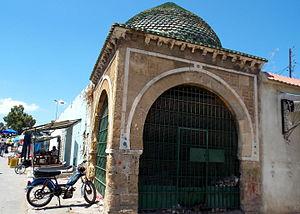
Fontaine à coupole située près de Sidi-Abd-Esselam, Tunis This is a photo of the protected monument identified by the ID 11-129 in Tunisia.
Cette liste des monuments classés du gouvernorat de Tunis est une liste des monuments historiques et archéologiques protégés et classés du gouvernorat de Tunis établie par l'Institut national du patrimoine de Tunisie.
La fontaine à coupole de Sidi Abdessalem, ou plus simplement fontaine de Sidi Abdessalem, est une fontaine publique située près de Bab Sidi Abdessalem, l'une des portes de la médina de Tunis. Elle est coiffée d'un petit bâtiment surmonté d'une coupole.
Le souk Sidi Abdessalem est l'un des souks de Tunis, spécialisé dans la vente de la ferraille.